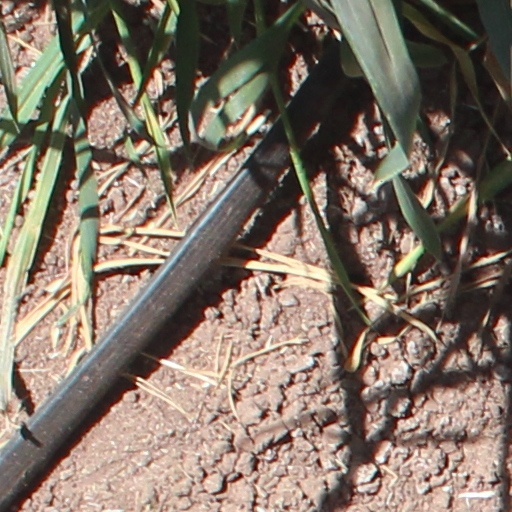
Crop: wheat